Salamander

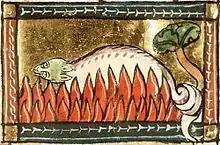
A salamander unharmed in the fire, 1350

Legends have developed around the salamander over the centuries, many related to fire. This connection likely originates from the tendency of many salamanders to dwell inside rotting logs. When the log was placed into a fire, the salamander would attempt to escape, lending credence to the belief that salamanders were created from flames.